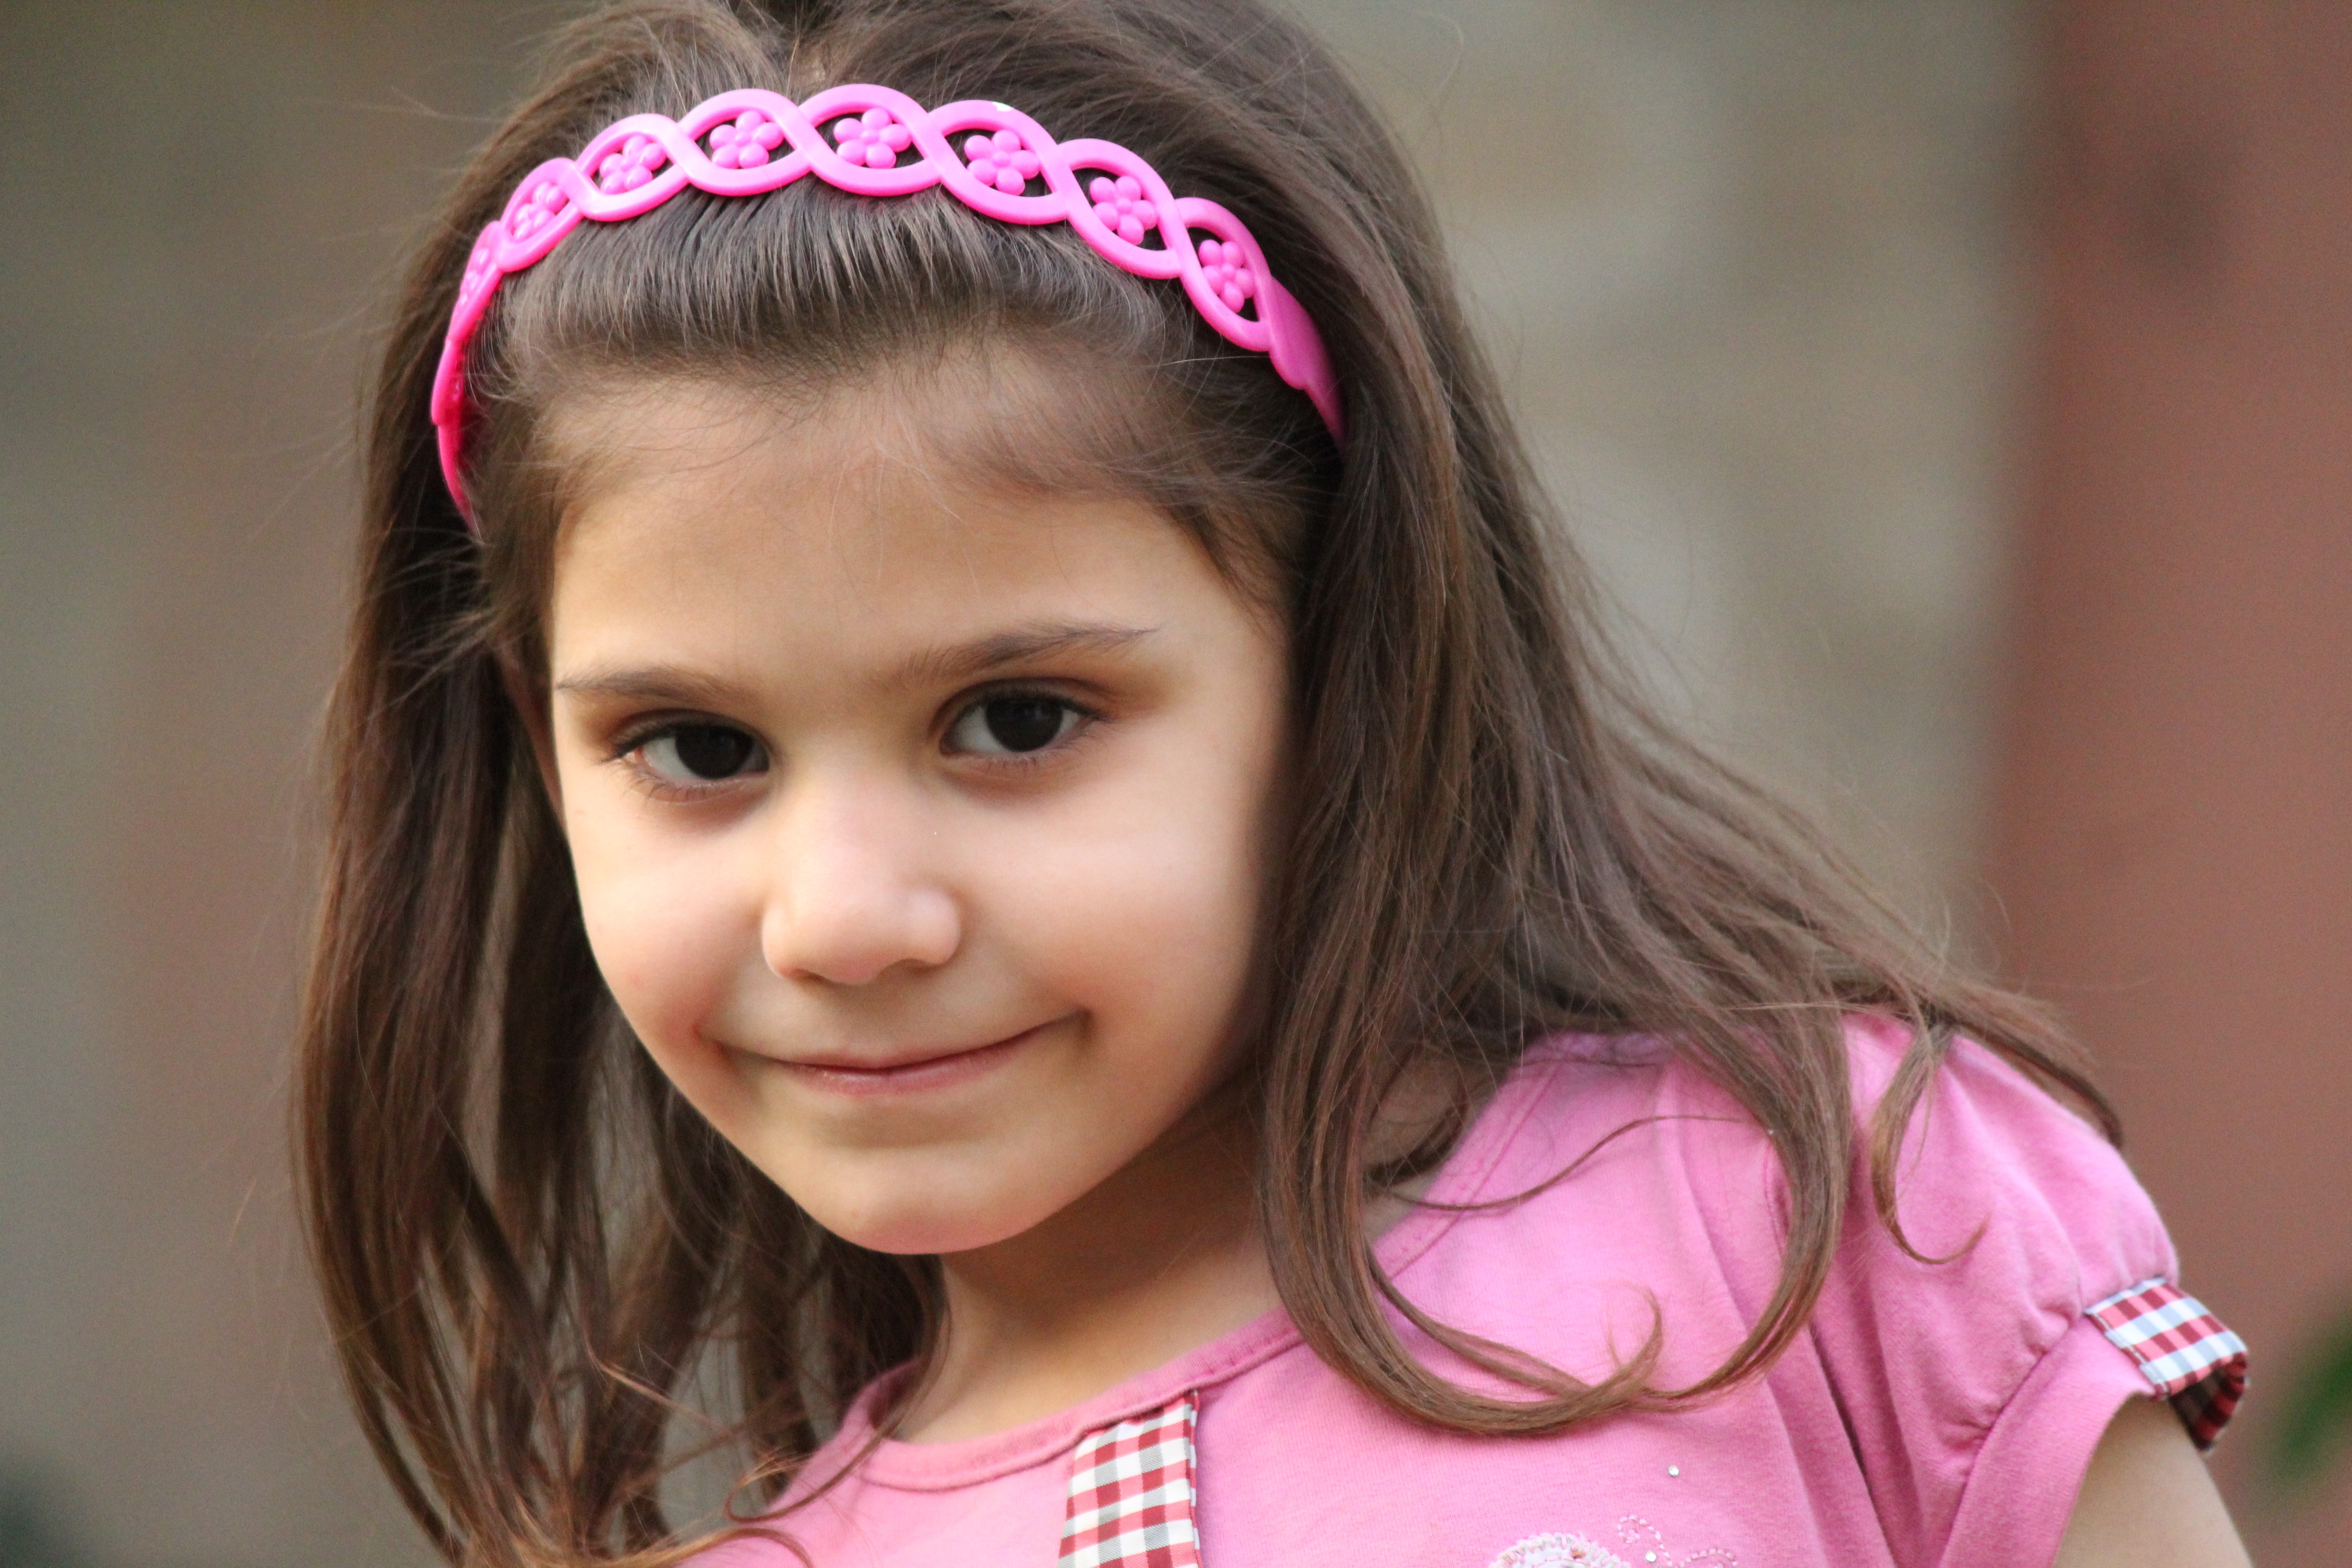
person, girl, hair, photography, kid, cute, portrait, model, child, clothing, pink, facial expression, lip, hairstyle, smile, human body, face, nose, infant, toddler, eye, head, skin, beauty, organ, emotion, iraq, photo shoot, portrait photography, hair accessory, child model